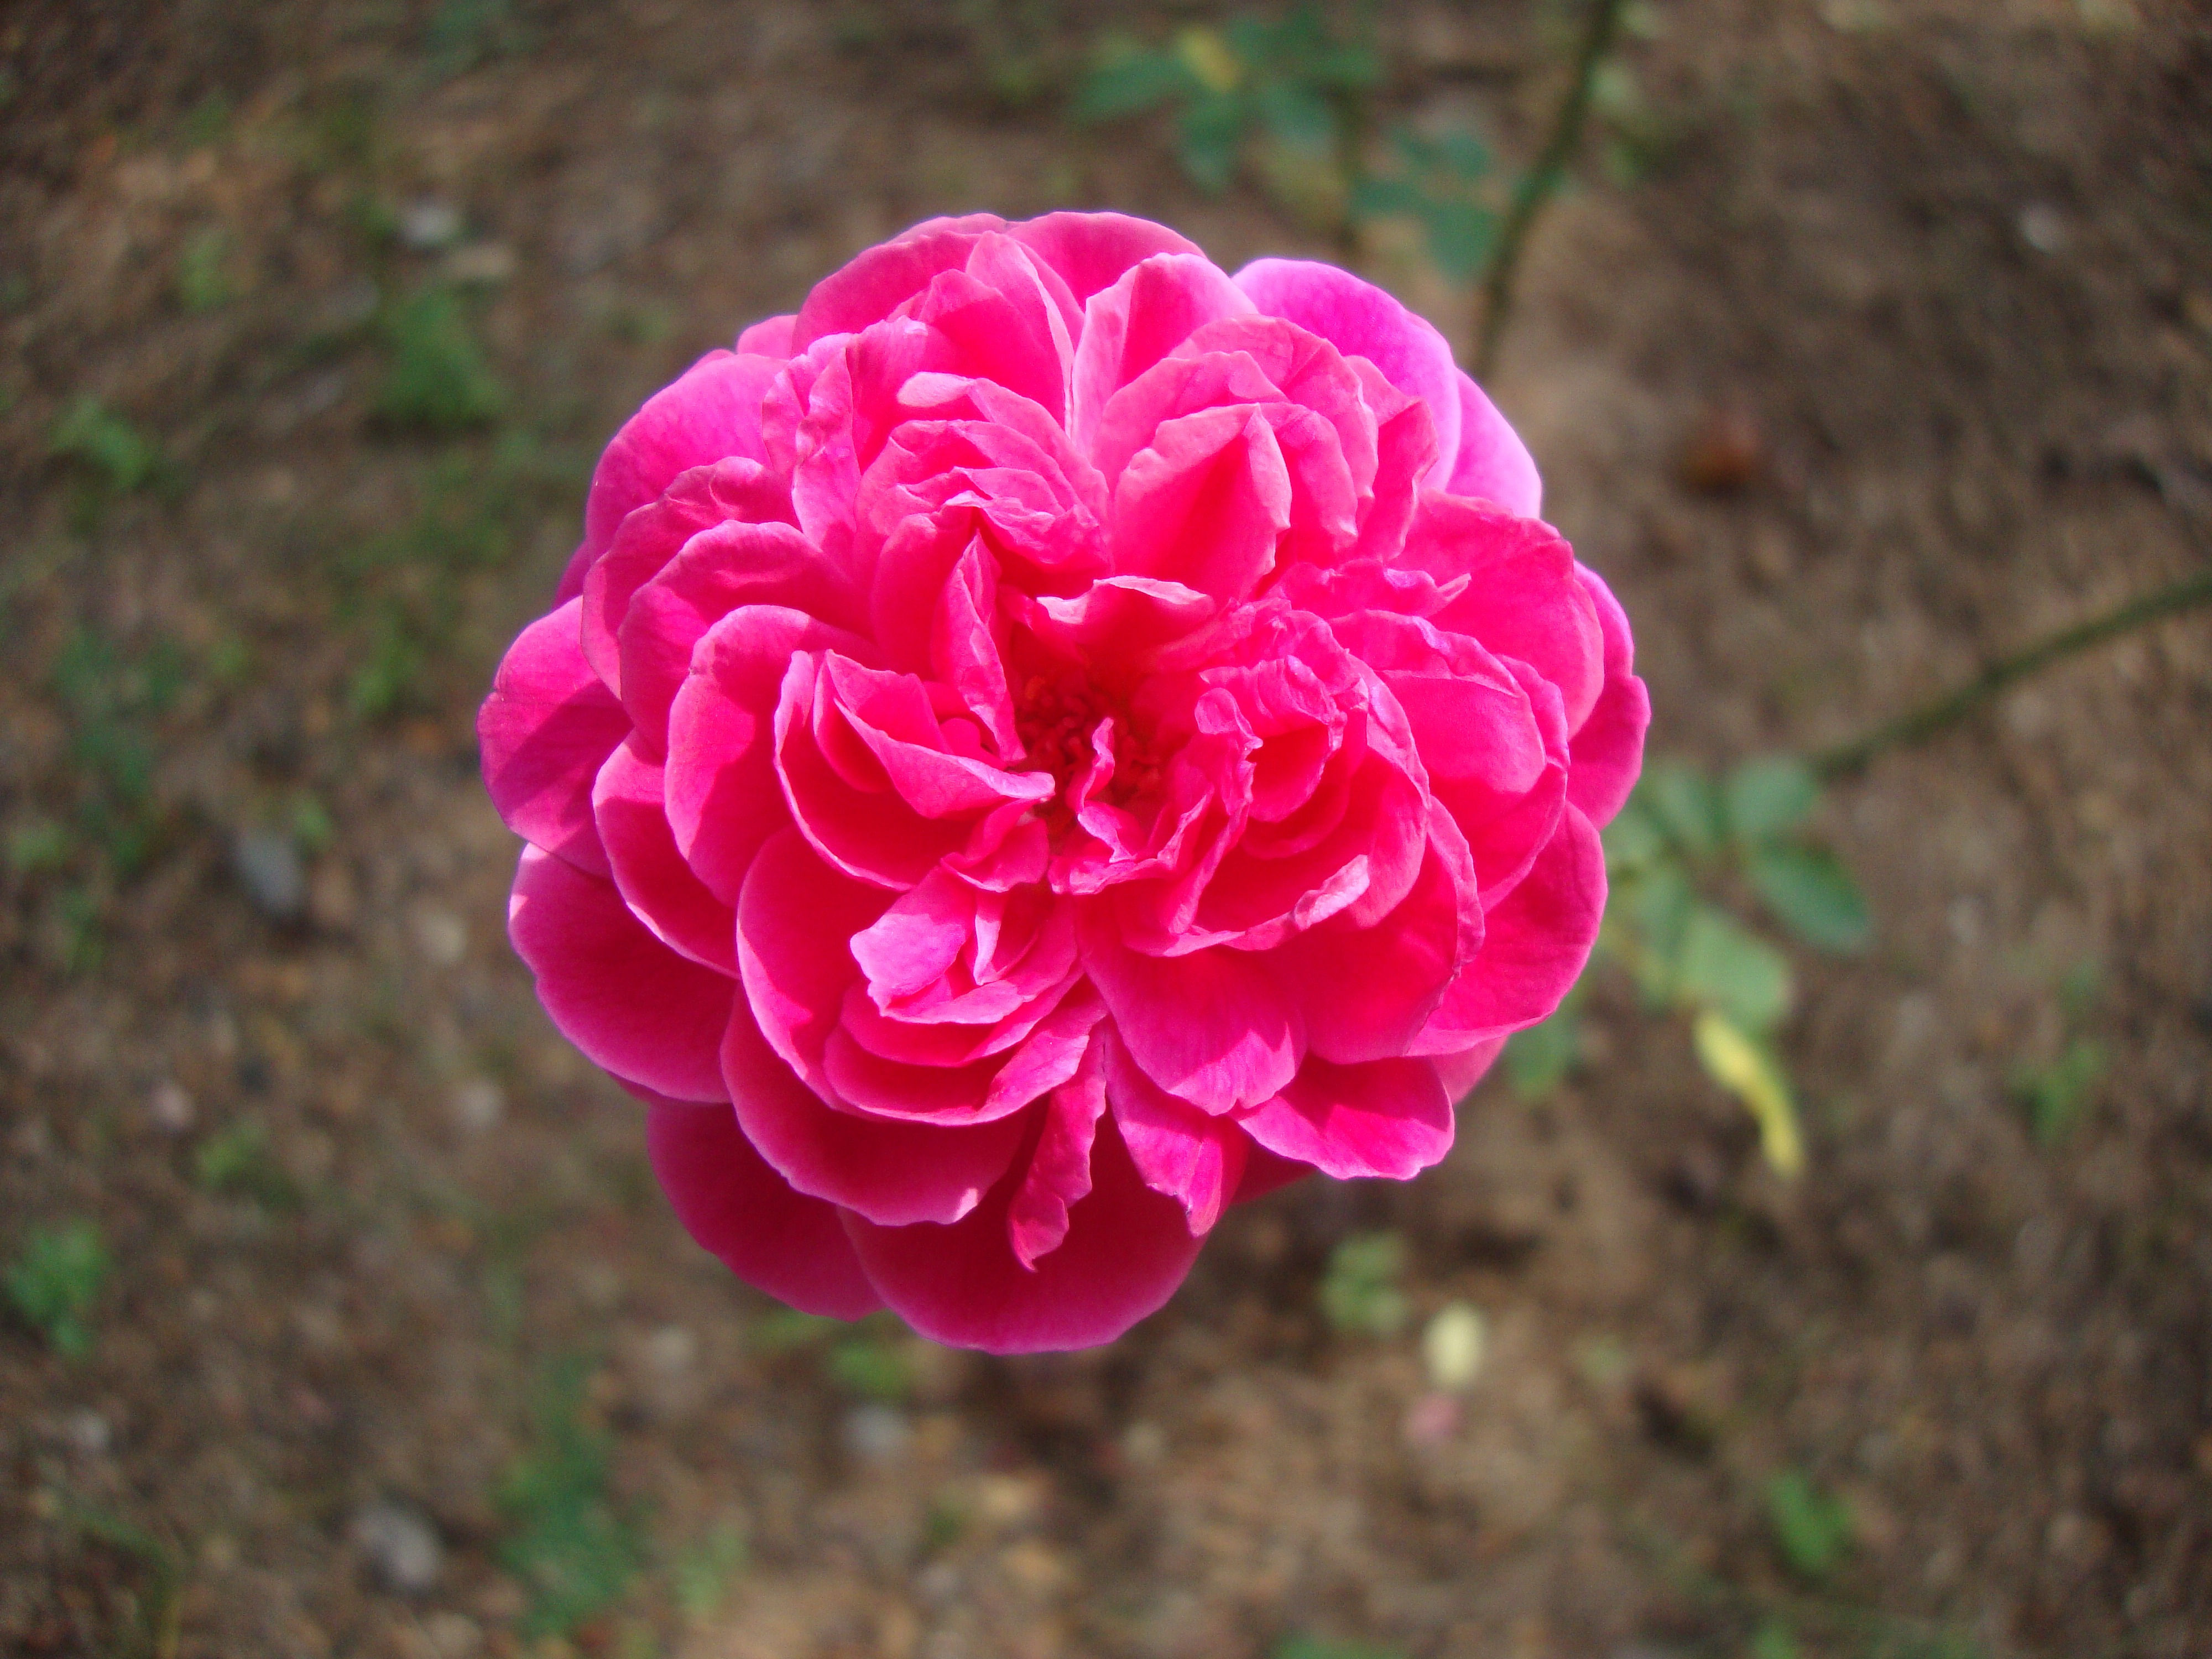
blossom, plant, flower, petal, bloom, rose, botany, pink, flora, beautiful, peony, floribunda, fragrance, macro photography, garden flower, flowering plant, garden roses, rose family, land plant, rosa centifolia